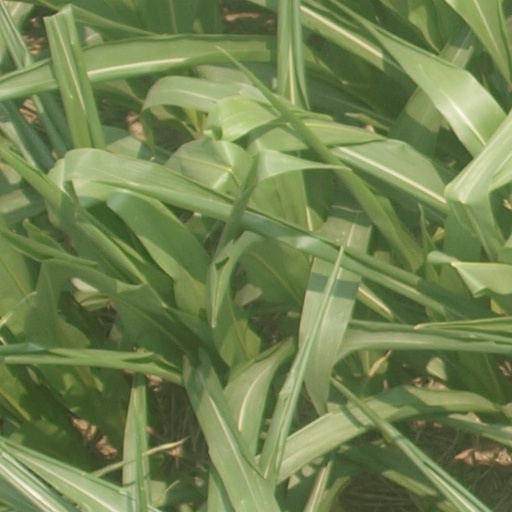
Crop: maize; corn